Fraxinus caroliniana

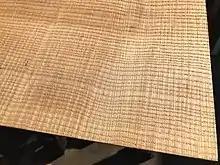
5/16" thick flame figure quartersawn ash guitar top, unmilled

Ash is a Tonewood commonly used in the manufacture of electric guitars. It exhibits a pronounced bright tone with a scooped midrange. It's lightweight, easy to work and sand, accepts glue, stain, paint and finish very well and is inexpensive. All this has made it a favourite of large factories mass-producing instruments. The Fender musical instrument company has been continuously and uninterruptedly using Ash to make electric guitars since 1956. Swamp ash is used a lot in guitar building because of its figure. It is a choice of material for electric guitar bodies and, less commonly, for acoustic guitar bodies, known for its bright, cutting edge and sustaining quality. Some Fender Stratocasters and Telecasters are made of ash, (such as Bruce Springsteen's Telecaster on the "Born to Run" album cover), as an alternative to alder.